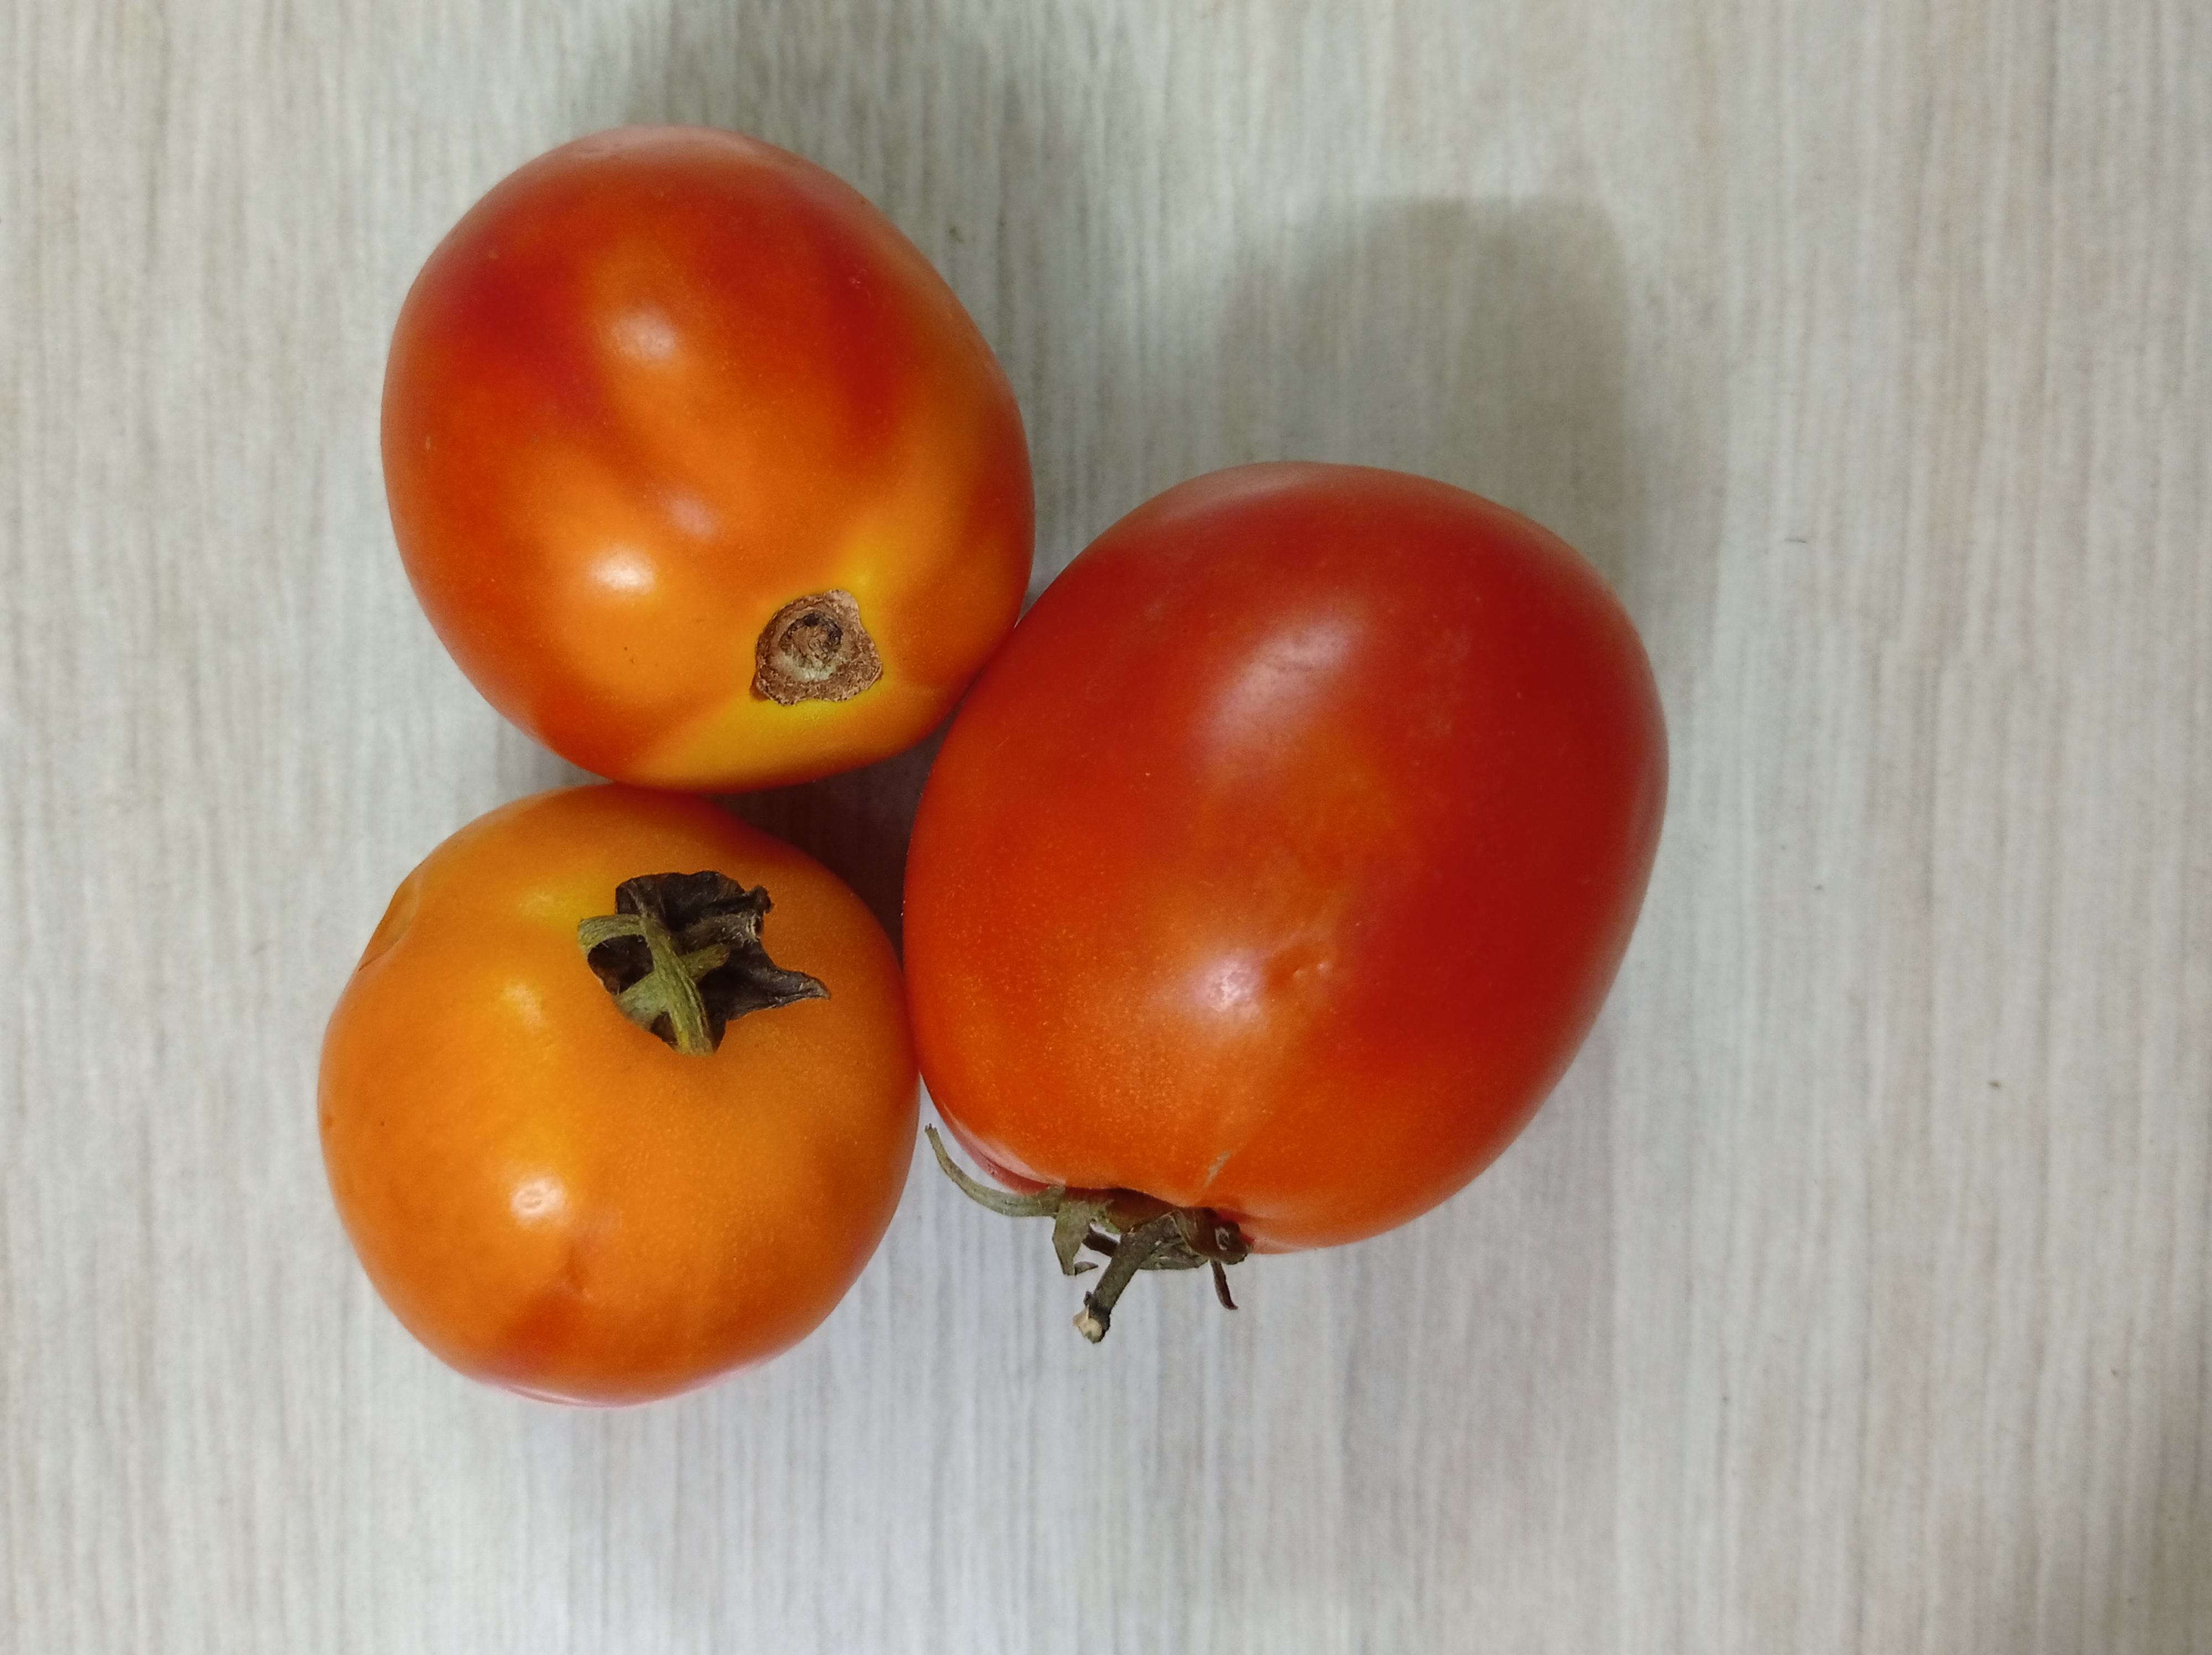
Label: Fresh